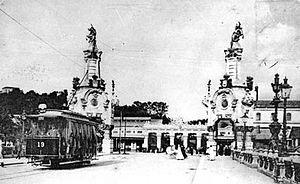
La Compagnie du Tramway de Saint-Sébastien est une entreprise de transports en commun de la ville de Saint-Sébastien, au pays basque espagnol. Fondée en 1886 pour exploiter l'ancien tramway de Saint-Sébastien, la compagnie est aujourd'hui une régie municipale chargée de l'exploitation d'autobus de l'agglomération, sous le nom commercial DonostiBus.
Saint-Sébastien, officiellement Donostia en basque et San Sebastián en espagnol, est une ville du Nord de l'Espagne, capitale de la province du Guipuscoa, dans la Communauté autonome basque. Elle est le siège du diocèse de Saint-Sébastien et de la province maritime de Saint-Sébastien.